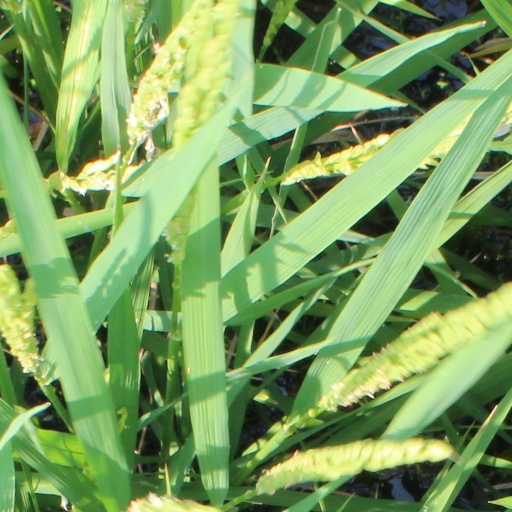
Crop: rice